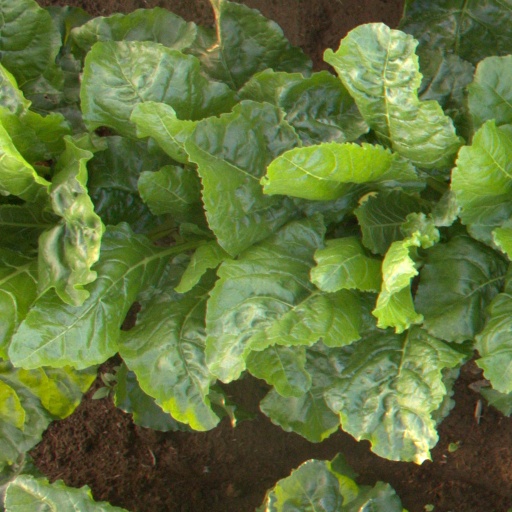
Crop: sugar beet